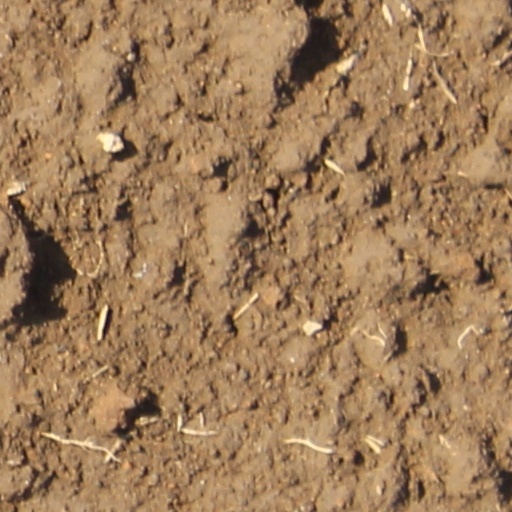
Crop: wheat